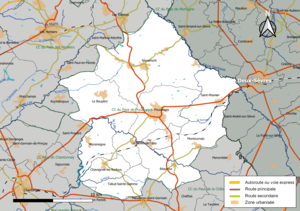
Carte géographique de la Communauté de communes du Pays de Pouzauges, département de la Vendée, France. Composition au 1er janvier 2019.
La communauté de communes du Pays-de-Pouzauges, généralement appelée « Pays-de-Pouzauges », est une intercommunalité à fiscalité propre française située dans le département de la Vendée et la région des Pays de la Loire.